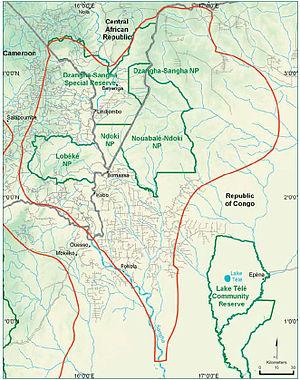
Le Trinational de la Sangha est un bien naturel du patrimoine mondial au Cameroun, en République du Congo et République centrafricaine, inscrit en 2012.